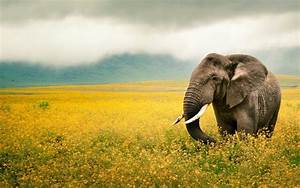
Label: elephant